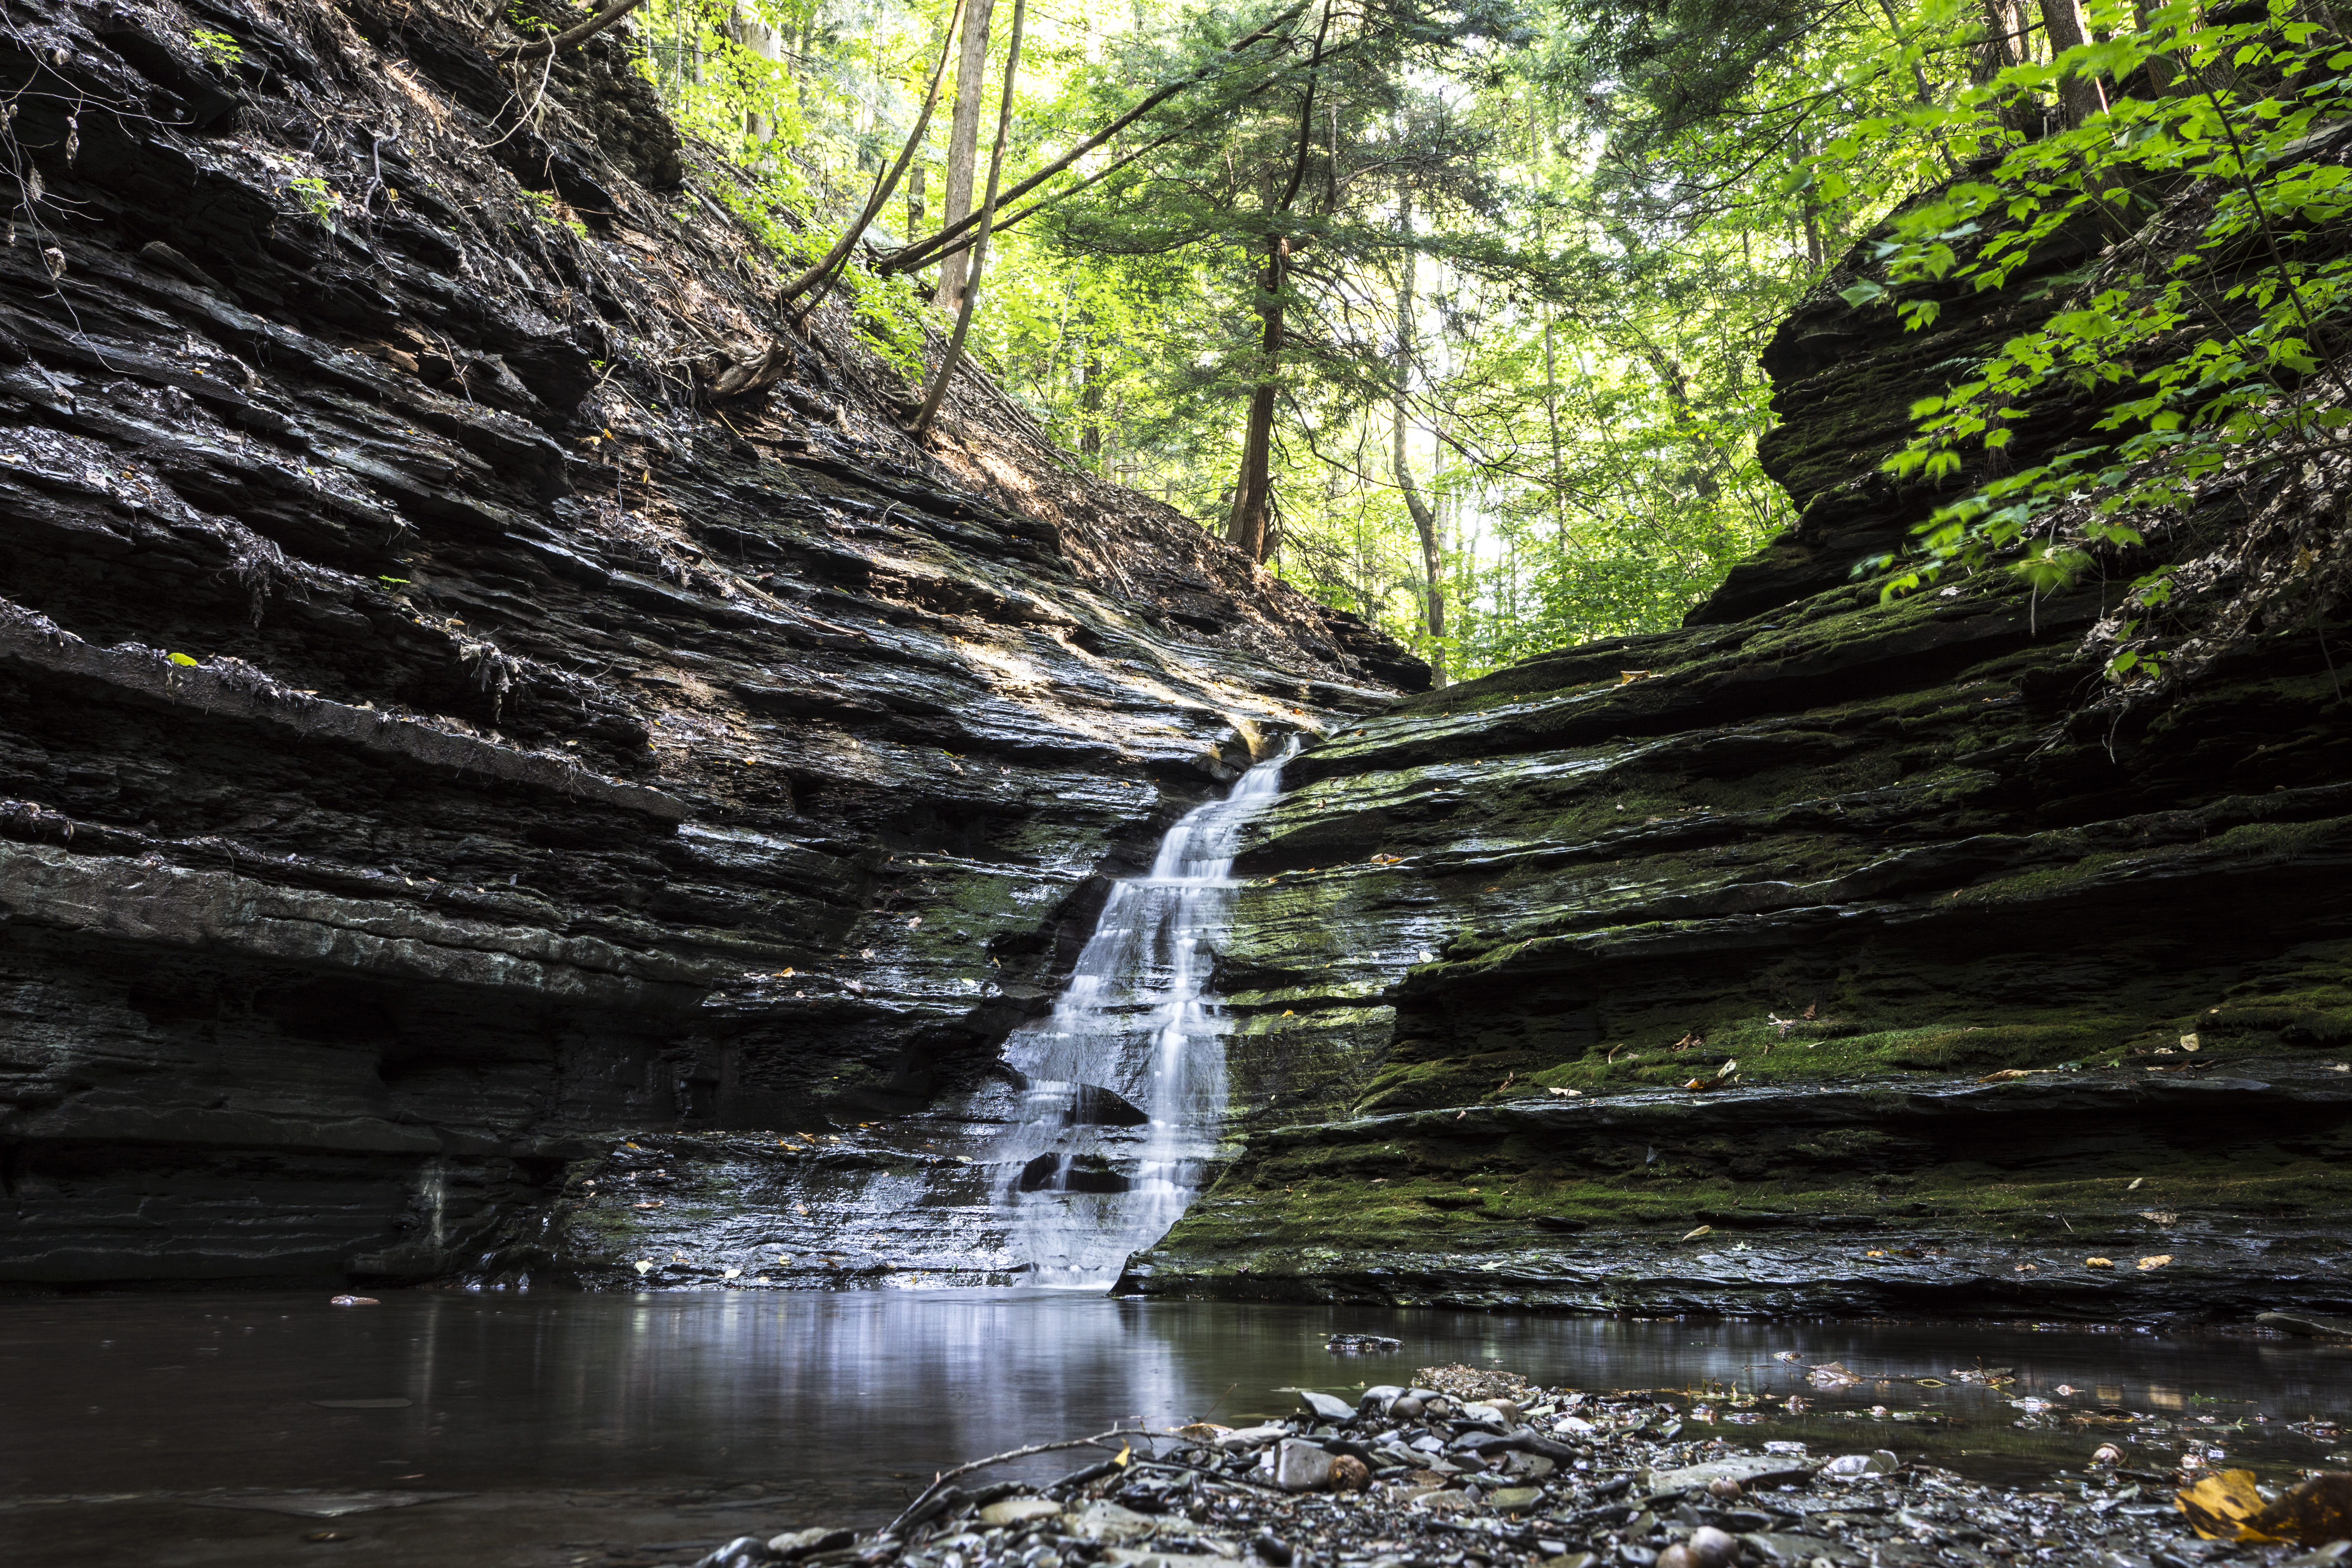
landscape, water, nature, forest, rock, waterfall, wilderness, lake, river, formation, pond, idyllic, stream, jungle, flowing, body of water, trees, rainforest, ravine, water feature, hd wallpaper